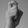
ASL letter: X